Metasequoia glyptostroboides

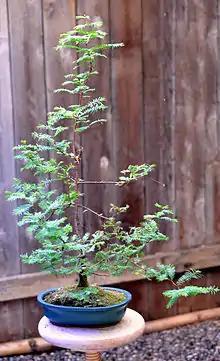
"Metasequoia glyptostroboides" (dawn redwood) bonsai tree

Although it was commonly known from the fossil record from across the northern hemisphere, the dawn redwood was considered extinct until the mid-twentieth century. When the genus "Metasequoia" was first described in 1941, it was from Mesozoic Era fossils, none of which were less than 150 million years old. While studying fossil samples of the family Cupressaceae, Dr. Shigeru Miki from Kyoto University identified a divergent leaf form. He realized he had discovered a new genus, which he named "Metasequoia", meaning "like a sequoia".